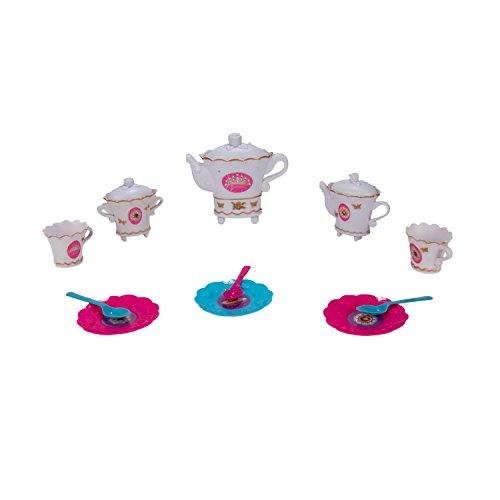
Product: Blue Block Factory Little Princess Cute Vintage Style Ornate Tea Set for Kids Ages 3+ Playset, White
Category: Toys & Games | Dress Up & Pretend Play | Pretend Play | Kitchen Toys
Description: Princess orange tea service pretend play set.
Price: $20.42
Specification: ProductDimensions:12x2x15inches|ItemWeight:12.6ounces|ShippingWeight:12.6ounces(Viewshippingratesandpolicies)|ASIN:B01NCK3QKT|Californiaresidents:ClickhereforProposition65warning|Itemmodelnumber:TOYKIT008|Manufacturerrecommendedage:36months-6years